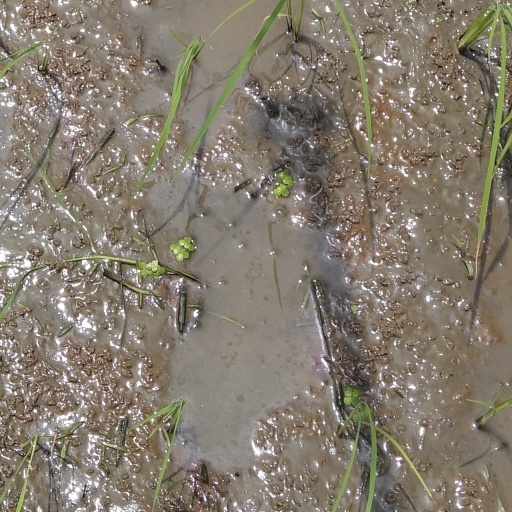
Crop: rice